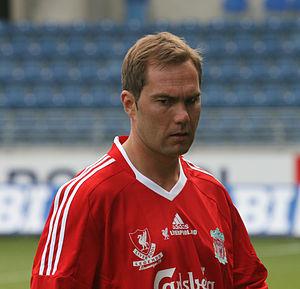
Jason Wynn McAteer est un footballeur irlandais jouant au poste de milieu de terrain offensif.